Everybody's Golf 3

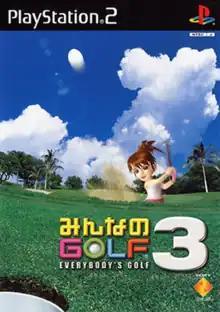
Japanese cover art

known as Hot Shots Golf 3 in North America, is a 2001 sports video game developed by Clap Hanz and published by Sony Computer Entertainment for the PlayStation 2. It is the third game in the "Everybody's Golf" series and the first to not be released on the PlayStation.